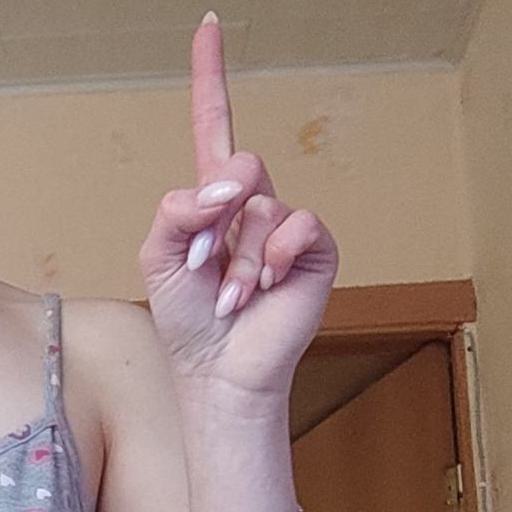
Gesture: one